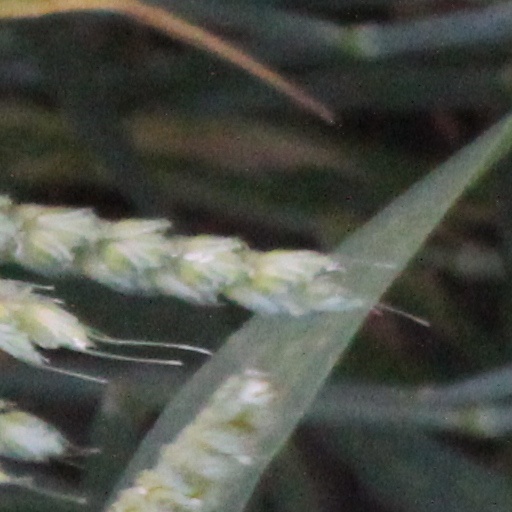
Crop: wheat